History of Bahrain

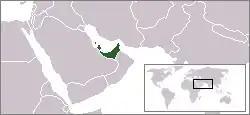
The proposed federation of Arab emirates

In 1968, when the British Government announced its decision to end the treaty relationships with the Persian Gulf sheikdoms, Bahrain joined with Qatar and the seven Trucial States (which now form the United Arab Emirates) under British protection in an effort to form a union of Arab emirates. By mid-1971, however, the nine sheikhdoms still had not agreed on the terms of union. Accordingly, Bahrain sought independence as a separate entity.